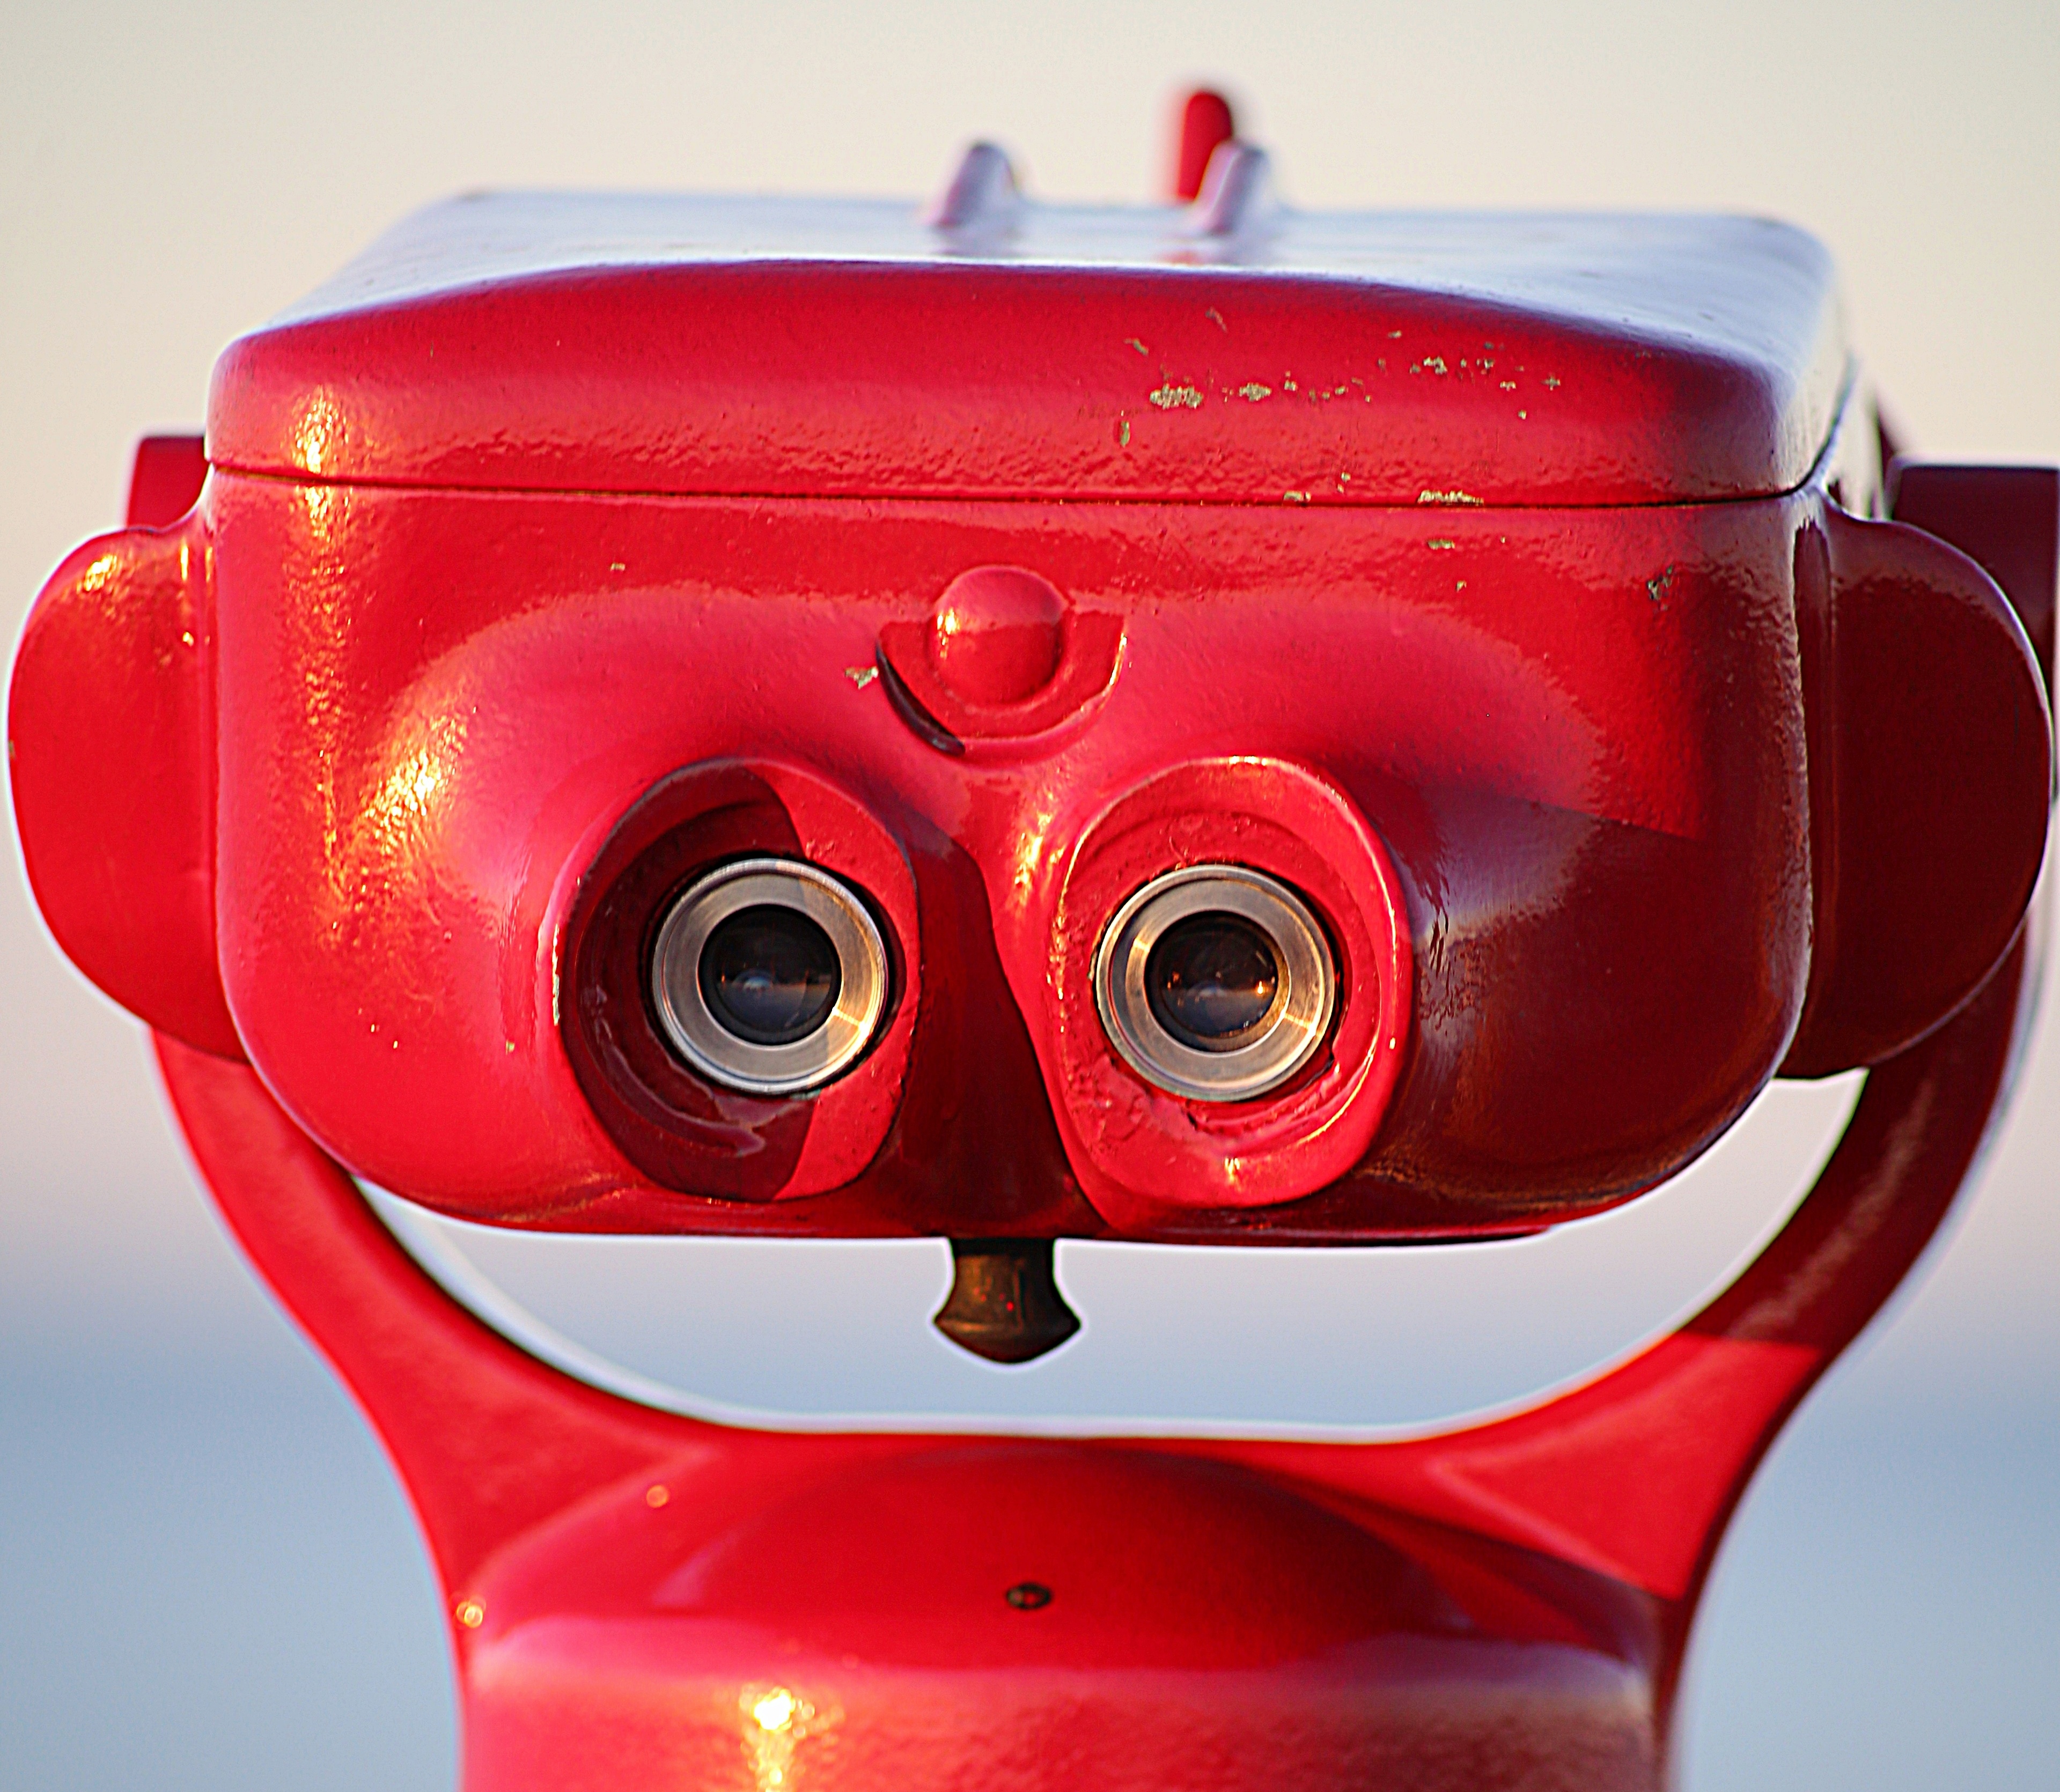
telescope, red, pink, glasses, observation, bezel, telescope to spotting scope